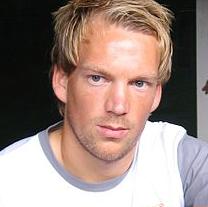
Age: 27